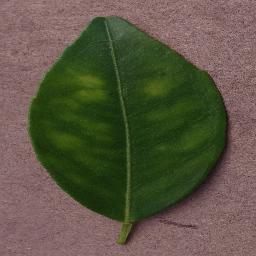
Label: Orange___Haunglongbing_(Citrus_greening)